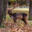
Label: deer